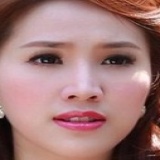
ca sĩ Bảo Thy